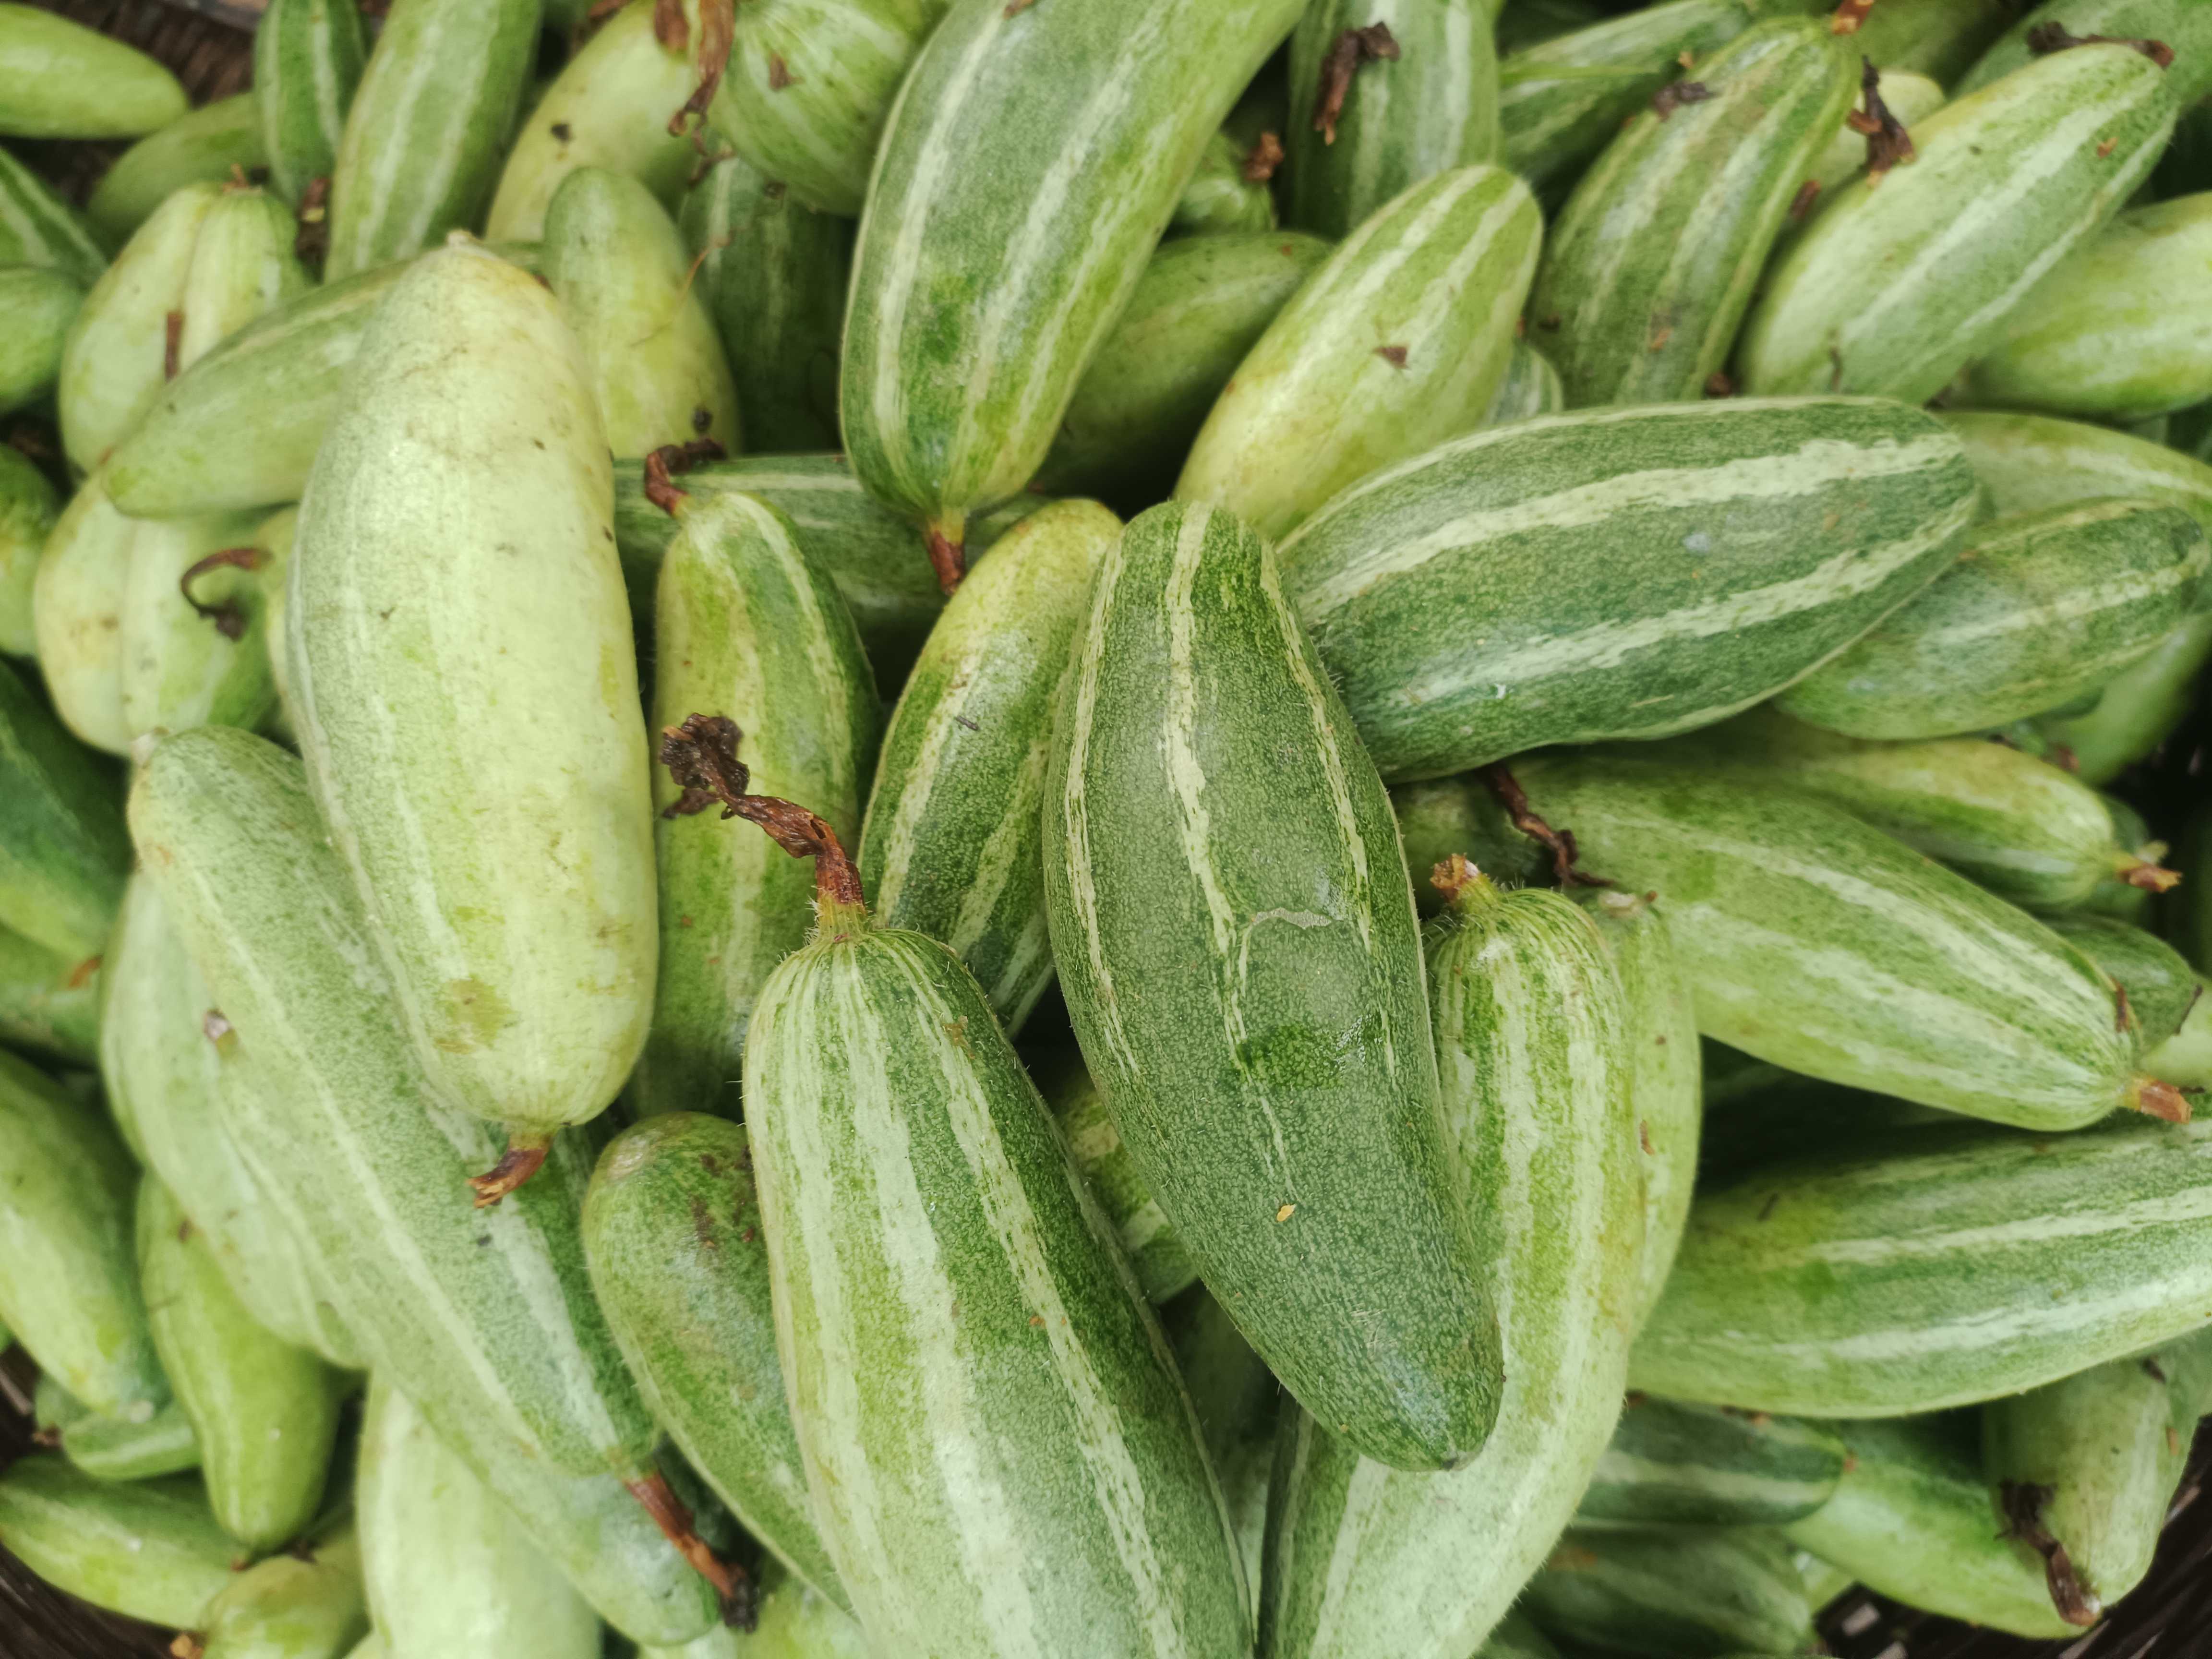
Label: Trichosanthes dioica